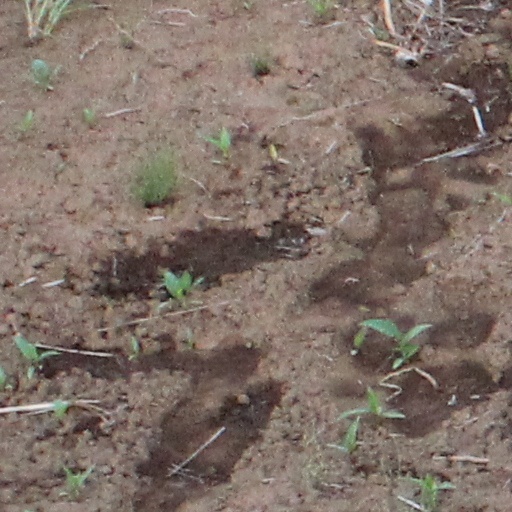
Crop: wheat